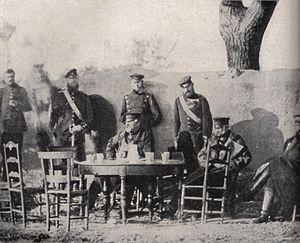
Le baron, puis comte Frédéric von Wrangel est un Feld-maréchal de l'armée prussienne. Il était surnommé « Papa Wrangel ».